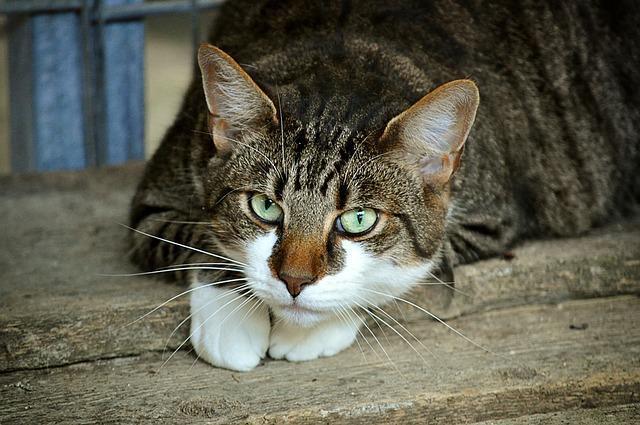
cat